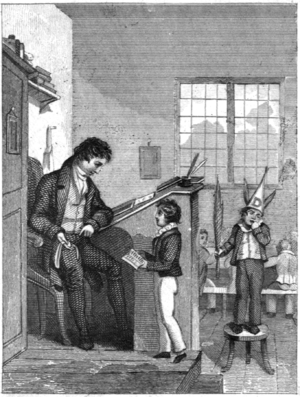
Le piquet était un châtiment militaire qui consistait à faire passer à l'individu puni deux heures debout, le pied posé sur un piquet.